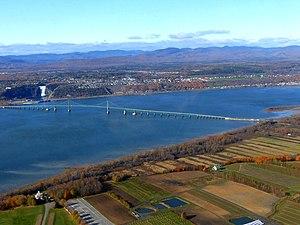
Le chenal de l'Île d'Orléans est un chenal du fleuve Saint-Laurent, coulant dans la région administrative de la Capitale-Nationale, dans la province de Québec, au Canada.
Wikipédia n'est ni un annuaire, ni une base de données, ni un site de renseignements téléphoniques, mais une encyclopédie.
Le troisième lien entre Québec et Lévis ou tunnel Québec-Lévis est un projet de tunnel routier visant à relier les rives du fleuve Saint-Laurent entre les villes de Québec et Lévis. À la suite de sa victoire majoritaire aux élections générales de 2018, le gouvernement Legault s'engage à commencer la construction de ce nouvel axe d'ici 2022.